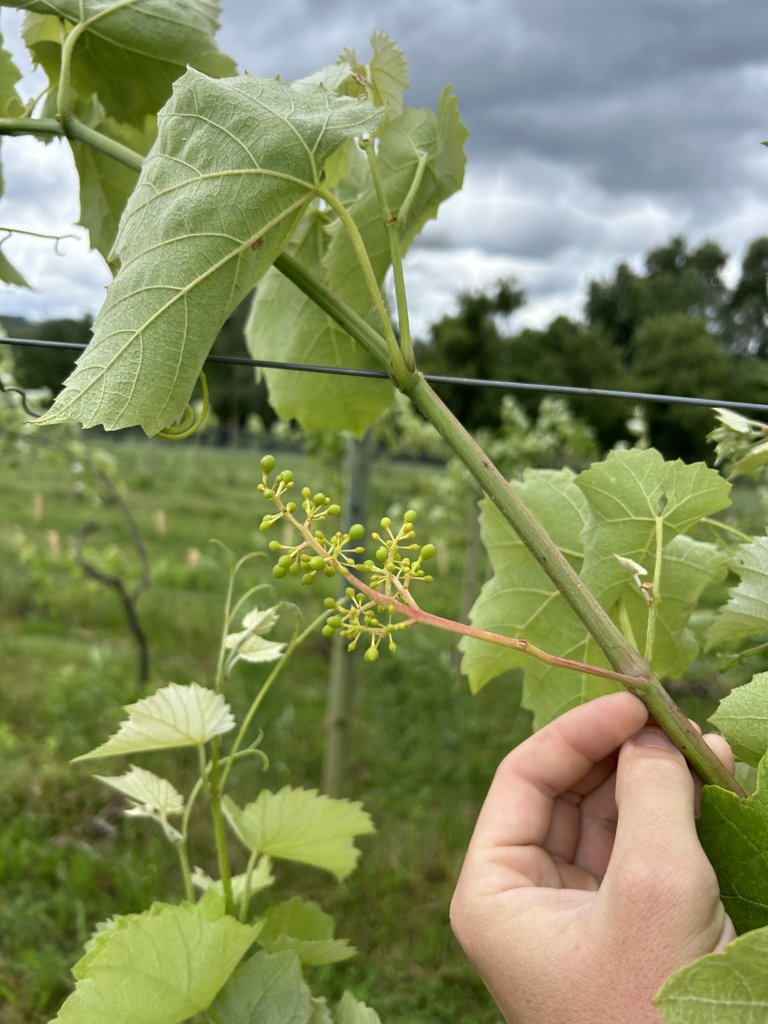
Berries visible: 80
Grape clusters: 1